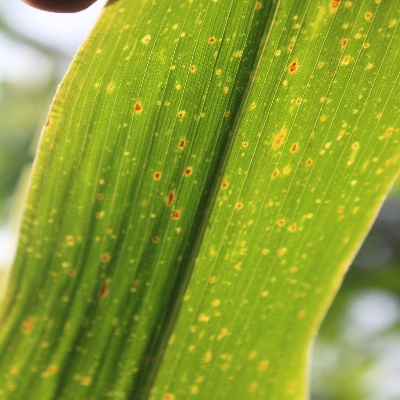
Crop: Maize
Condition: leaf spot